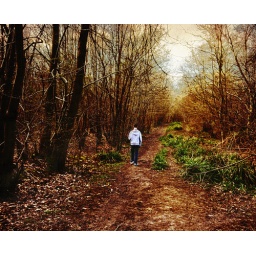
My son walking home through the woods. texture soft cream by borealnz